Catalan Atlas

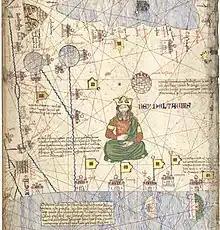
Depiction of the ruler of the Ilkhanate and his realm.

The western part of the Indian subcontinent is clearly depicted, and several of the location names are accurate. To the north appears the Sultan of Delhi ("Rey de delli"), the ruler of the contemporary Delhi Sultanate, with his flag on numerous cities. The caption reads: